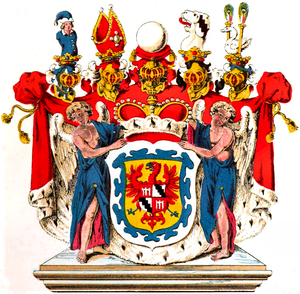
La Maison von und zu Fürstenberg est une vieille famille princière de noblesse allemande, originaire de la Souabe, descendante de la Maison von Urach.